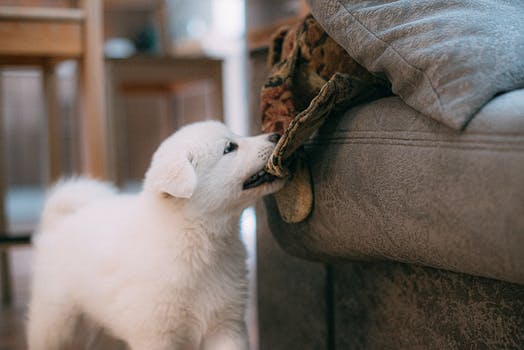
Label: No Watermark